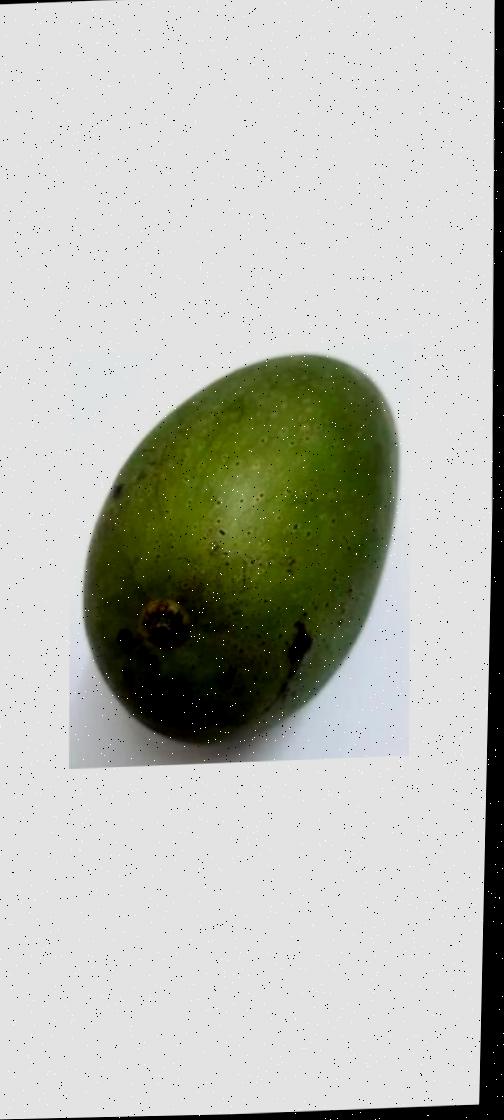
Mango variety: Ashshina Zhinuk